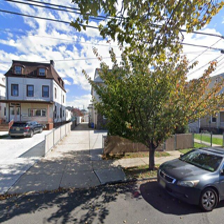
Label: streetView